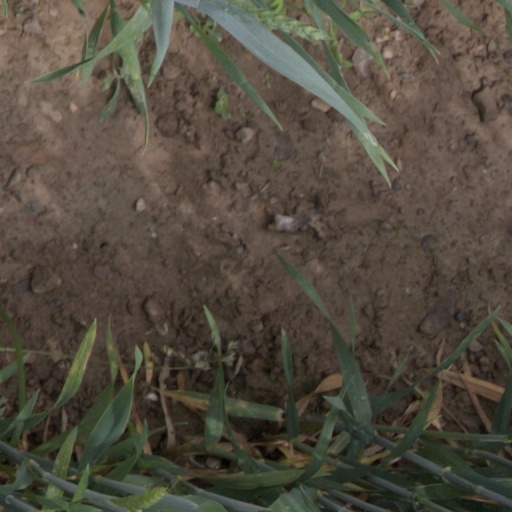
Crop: wheat